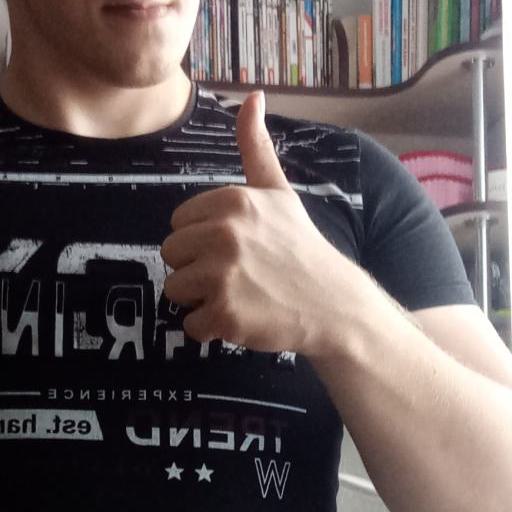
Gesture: like